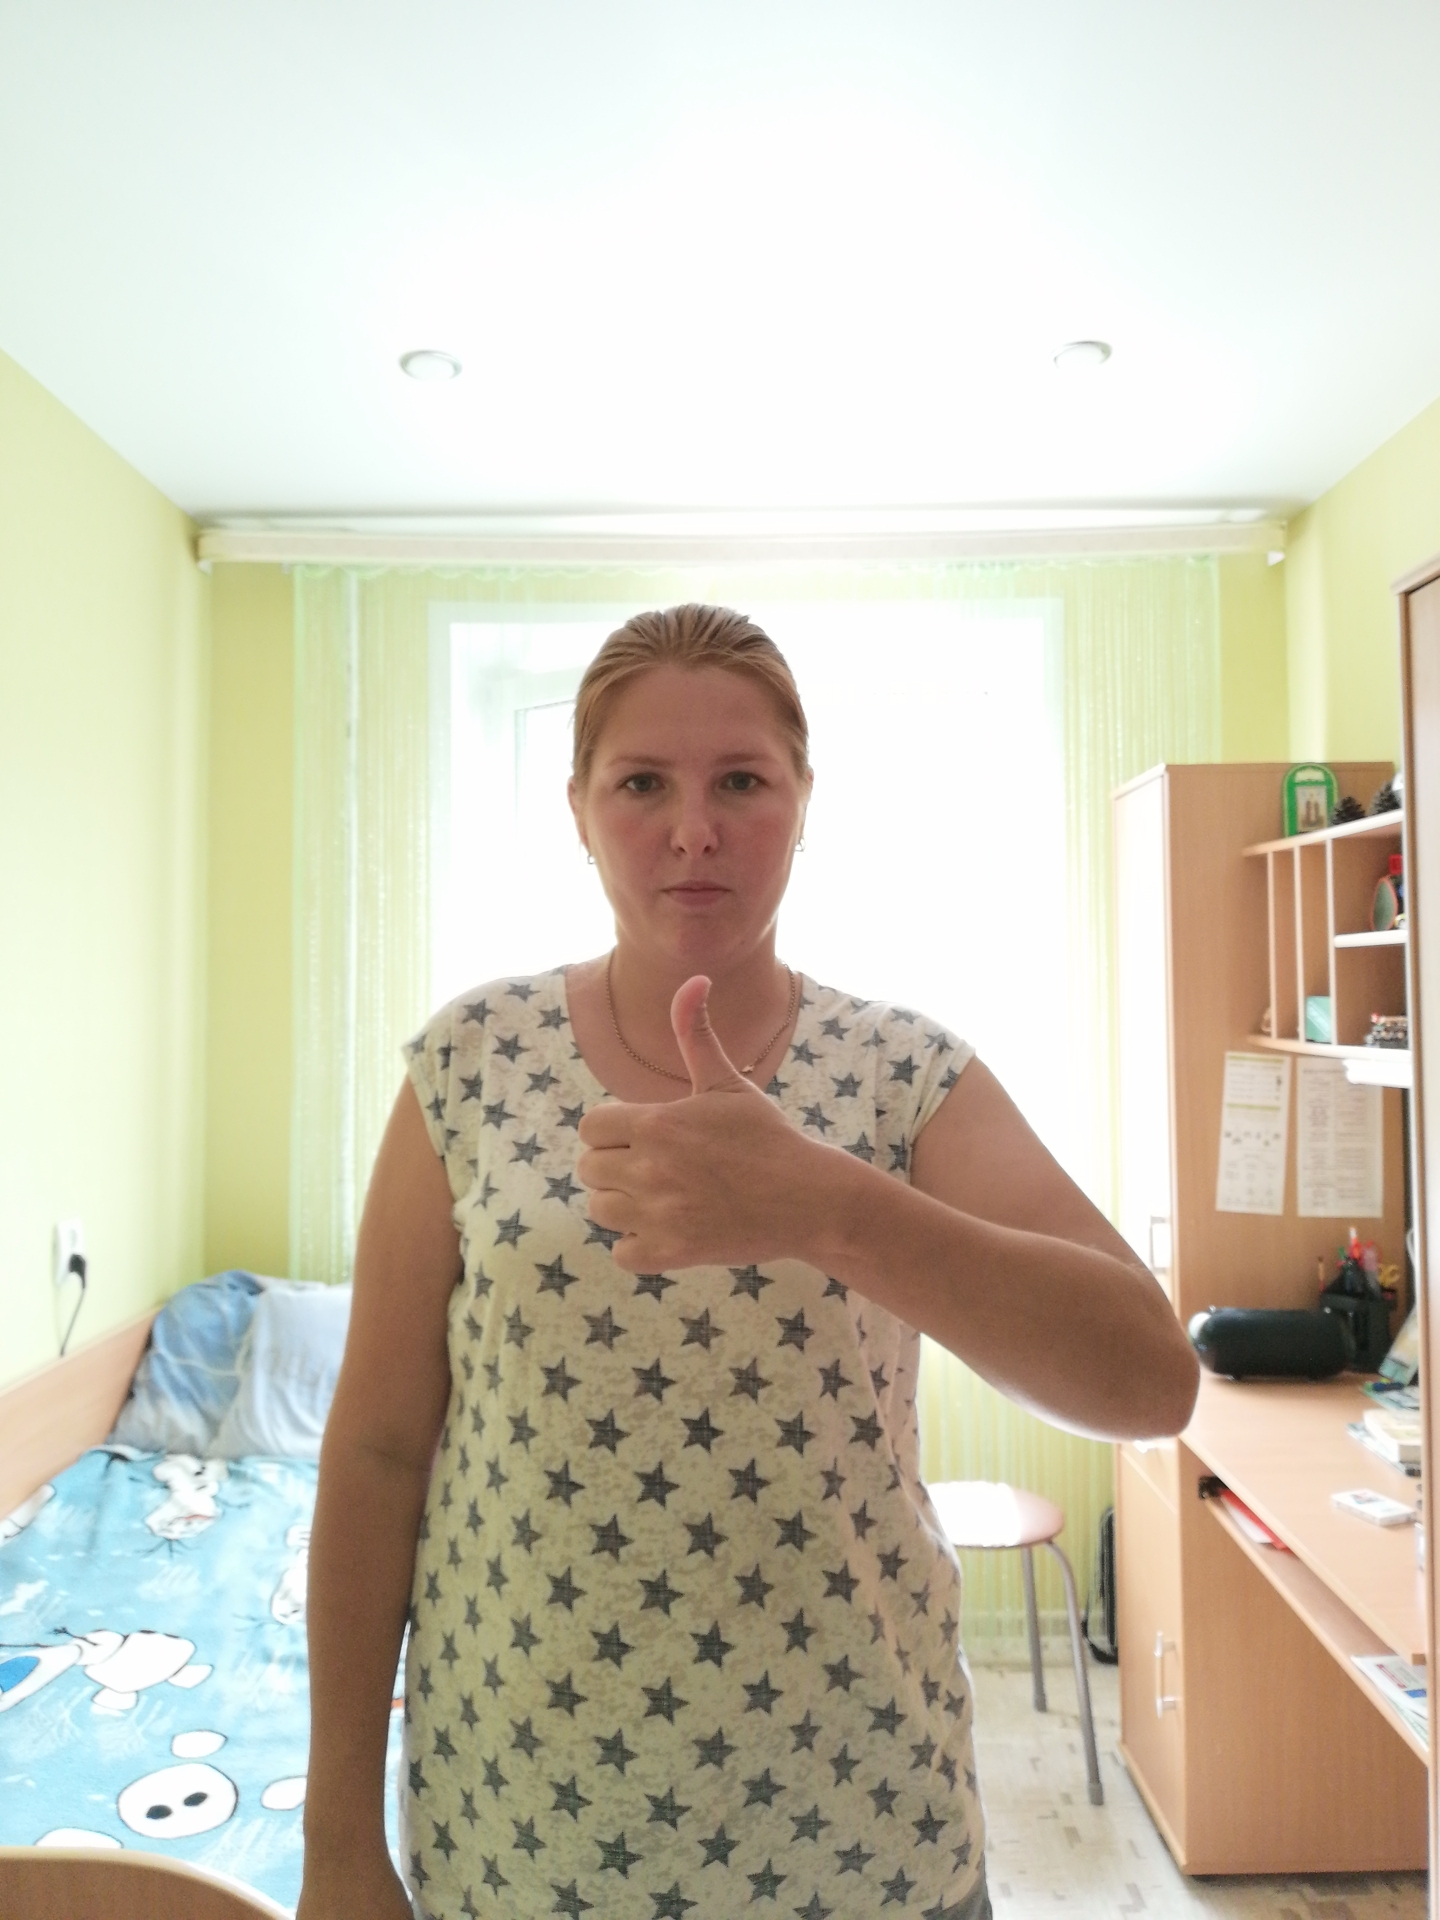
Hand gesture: like